Pizza in the United States

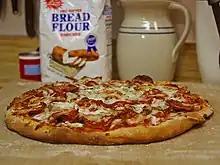
Pepperoni is the most popular topping for pizza in the United States.

American pizza (particularly thin-crust) is made with a very high-gluten flour (often 13–14% protein content) of the type also used to make bagels; this allows the dough to be stretched thinly and thrown vigorously without tearing. Unlike Italian pizza, American pizza often has vegetable oil or shortening mixed into the dough. This can range from a small amount in relatively lean doughs, such as New York–style, to a very large amount in some recipes for Chicago-style deep-dish dough.